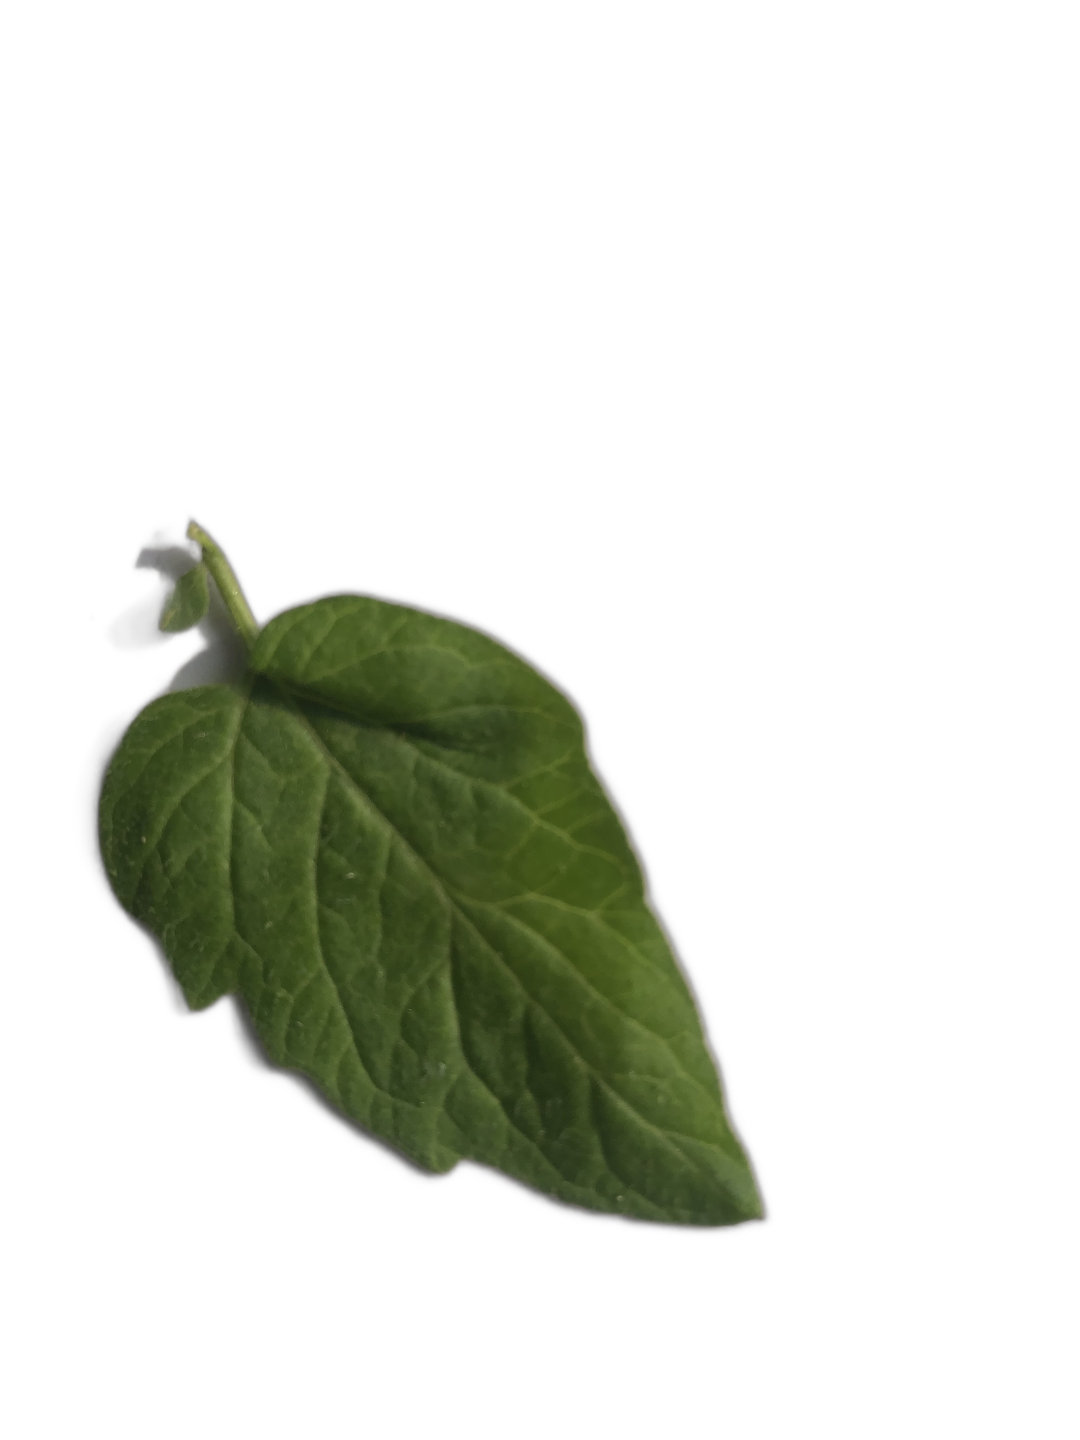
Crop: Tomato
Label: Healthy